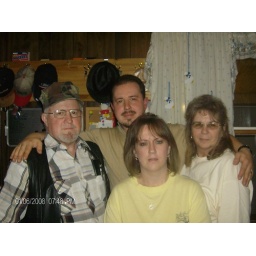
My Sister, Parents, and I at home in the mountains of Virginia.